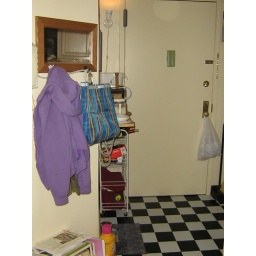
trash bag hanging on door knob. I need a proper trash receptacle that can fit under the appliance shelf.